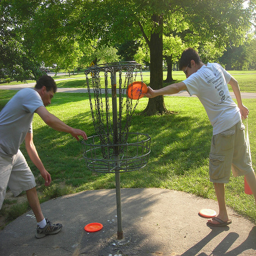
A group of young men play a game of Ultimate Frisbee.
Two men picking up discs during a game of Disc Golf.
Two young men retrieve plastic flying discs in the park.
A couple of people playing Frisbee out side.
a couple of people with frisbes use a contraption